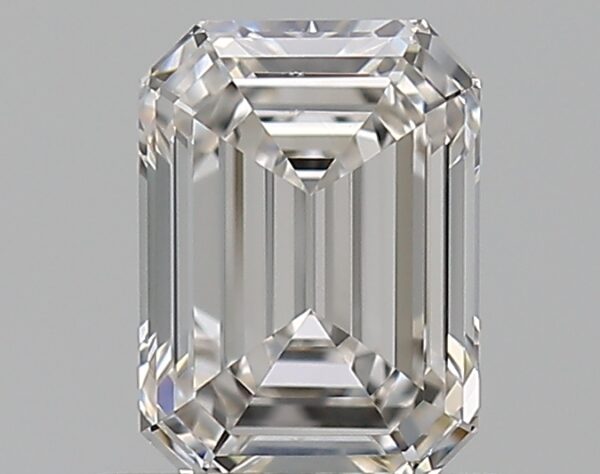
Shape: emerald
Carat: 0.59
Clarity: VS1
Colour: I
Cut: EX
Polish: EX
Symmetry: EX
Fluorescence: N
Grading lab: GIA
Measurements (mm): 5.66 x 4.12 x 2.64